Carlos Hopkins

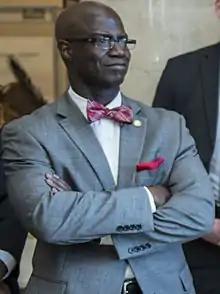
Hopkins in 2018

Carlos LeMont Hopkins (born February 27, 1971) is an American attorney and National Guard soldier. Previously serving as counsel to Virginia Governor Terry McAuliffe, he was selected to serve as Virginia Secretary of Veterans and Defense Affairs following the departure of John C. Harvey Jr. in 2017, and was retained in that post when Ralph Northam took office as Governor in January 2018.